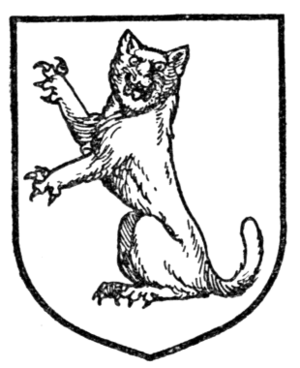
Chat sauvage assis dréssé (spécifique GB)
En héraldique, le chat peut être représenté assis, effarouché ou effrayé, passant, issant, naissant, rampant et aussi hérissonné. Le chat, comme le Léopard, se représente en héraldique naturellement de face et passant.